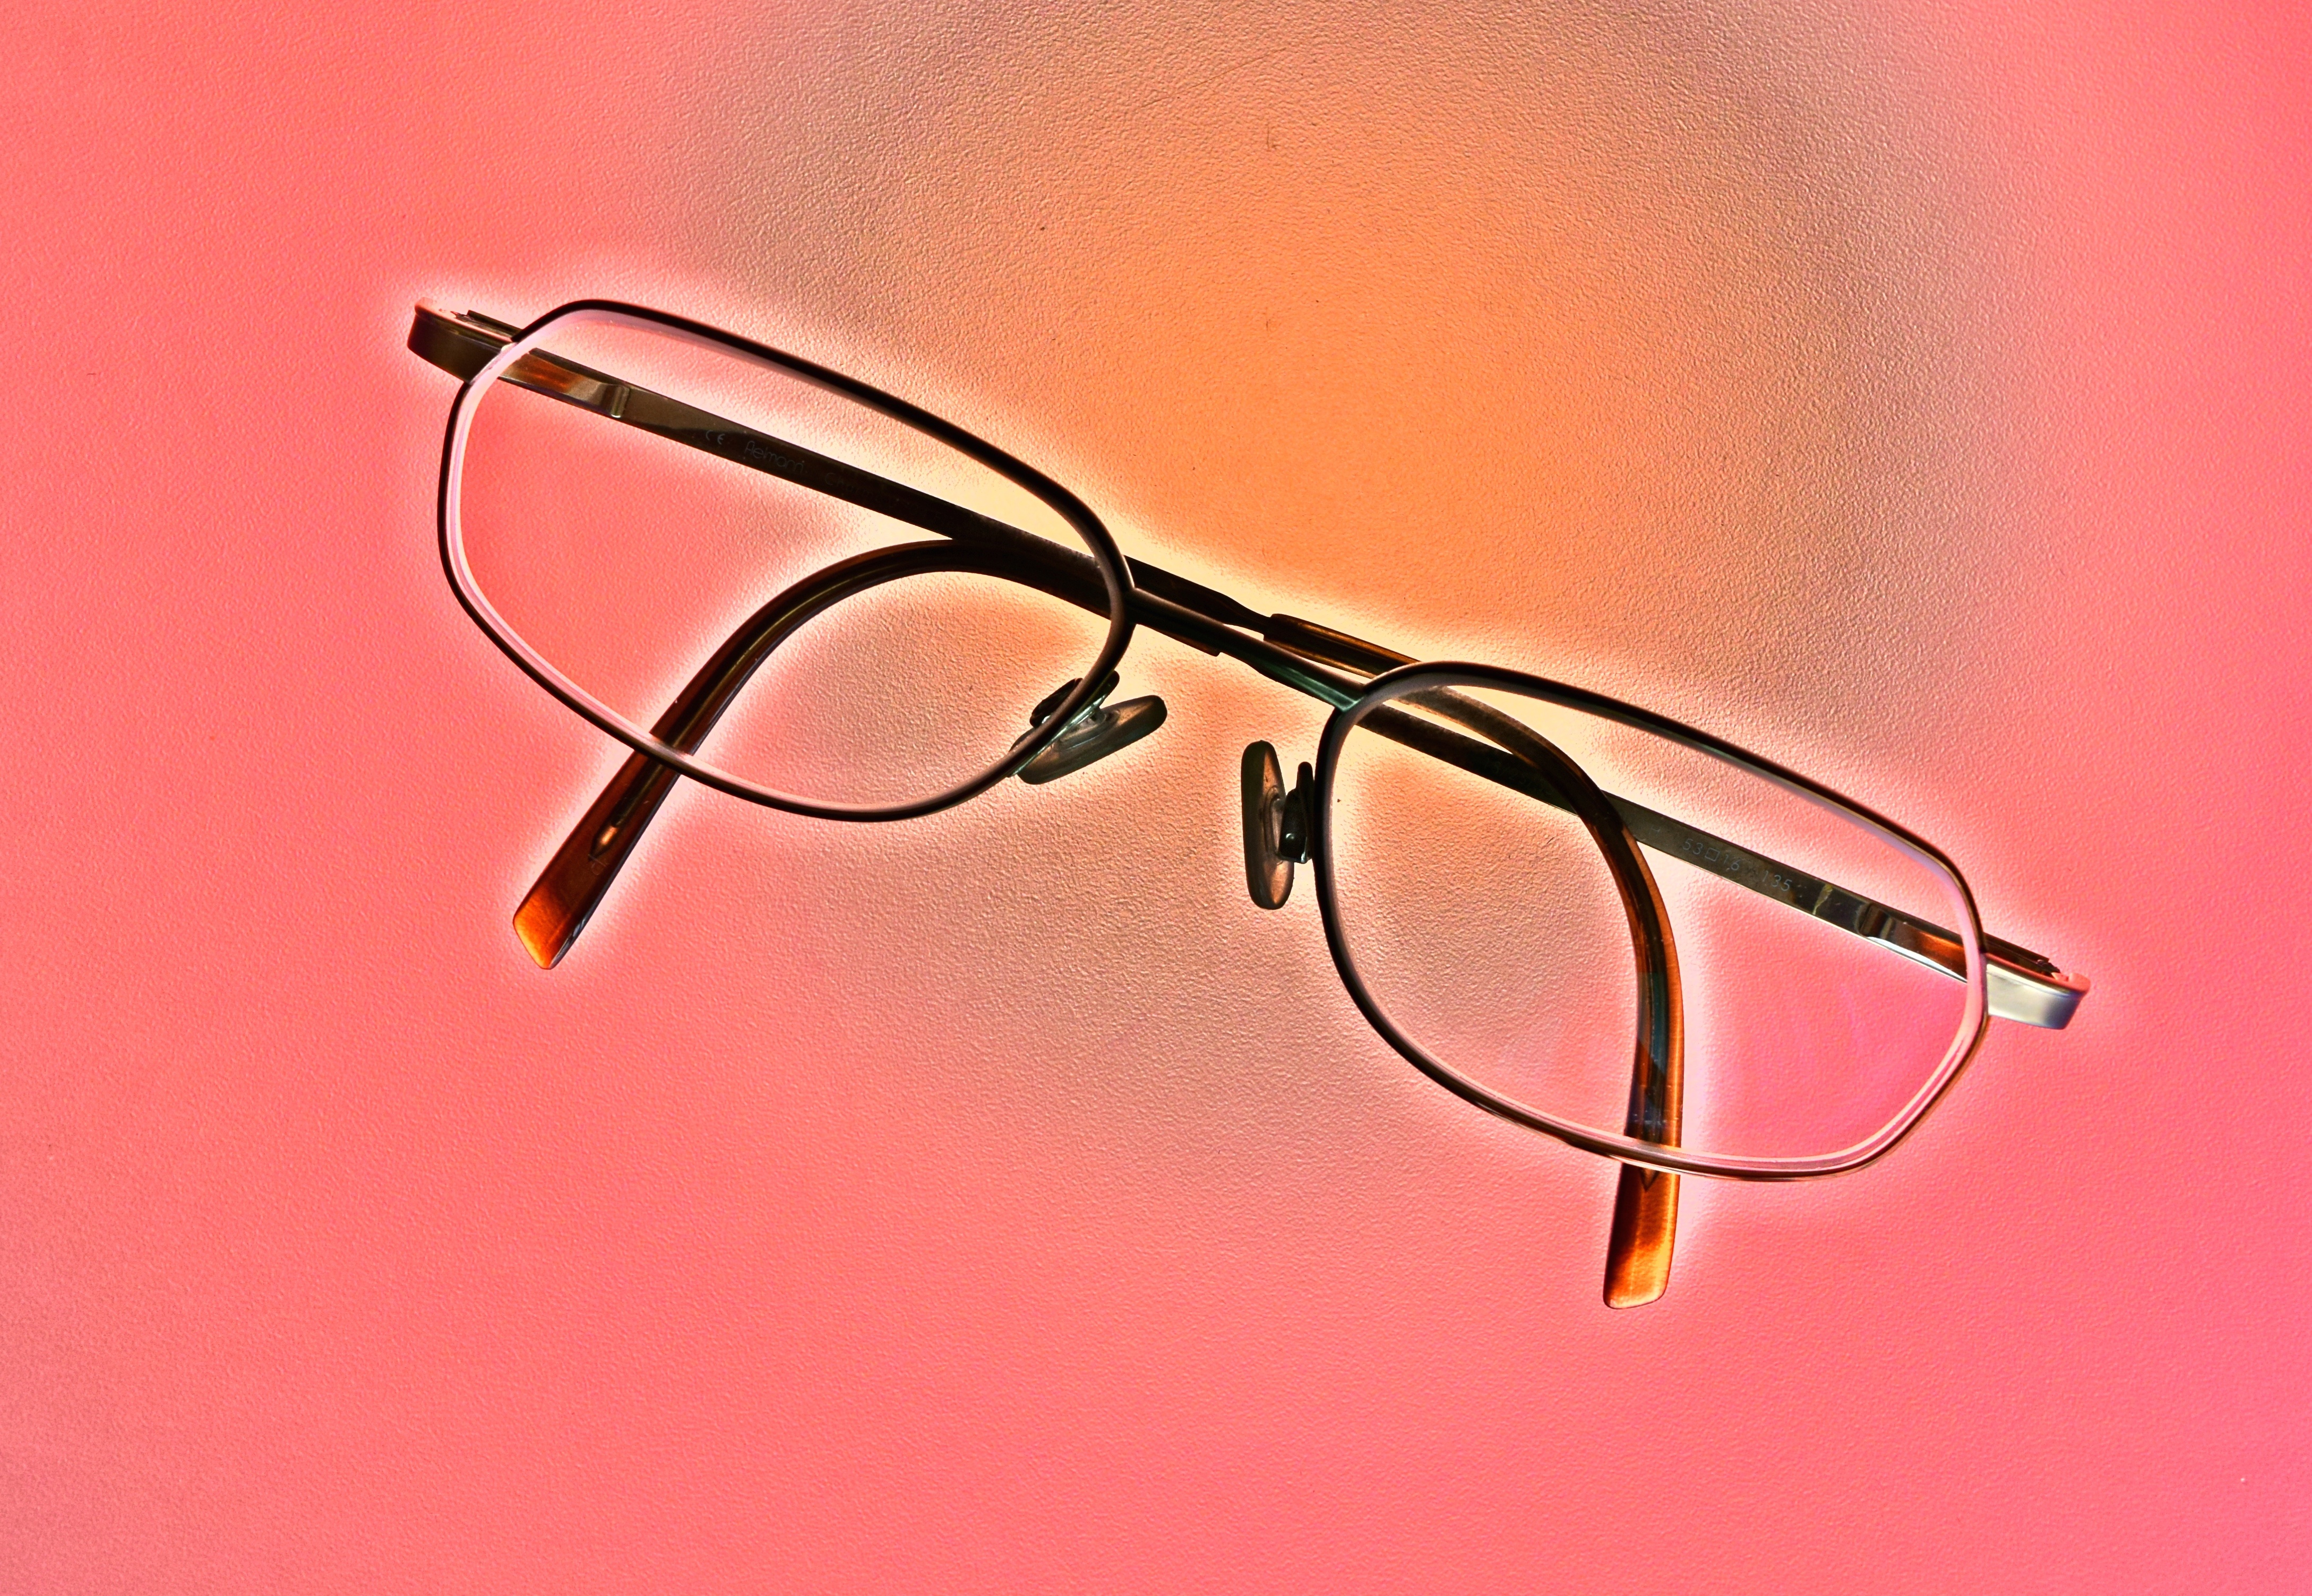
pink, font, sunglasses, glasses, eyewear, reading glasses, sehhilfe, vision care